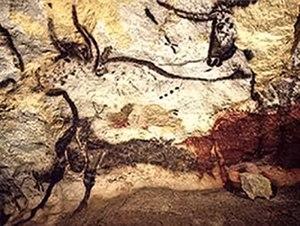
La forêt hercynienne ou forêt d'Orcynie est le nom donné dans l'Antiquité à une très vaste forêt primaire qui était située en Europe centrale avant l'ère chrétienne.
Le Pays du Périgord noir est une structure de regroupement de collectivités locales françaises située en Nouvelle-Aquitaine, au sud-est du département de la Dordogne.